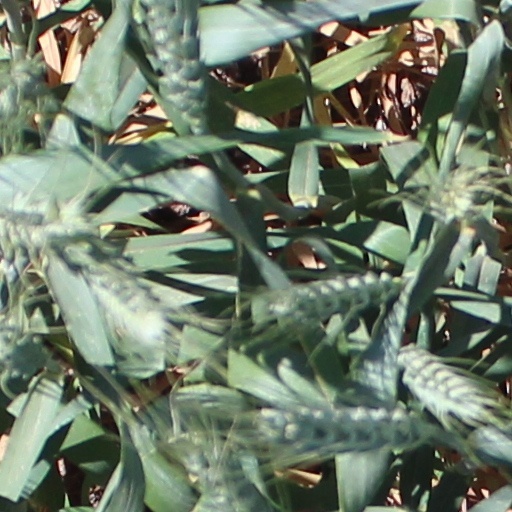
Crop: wheat